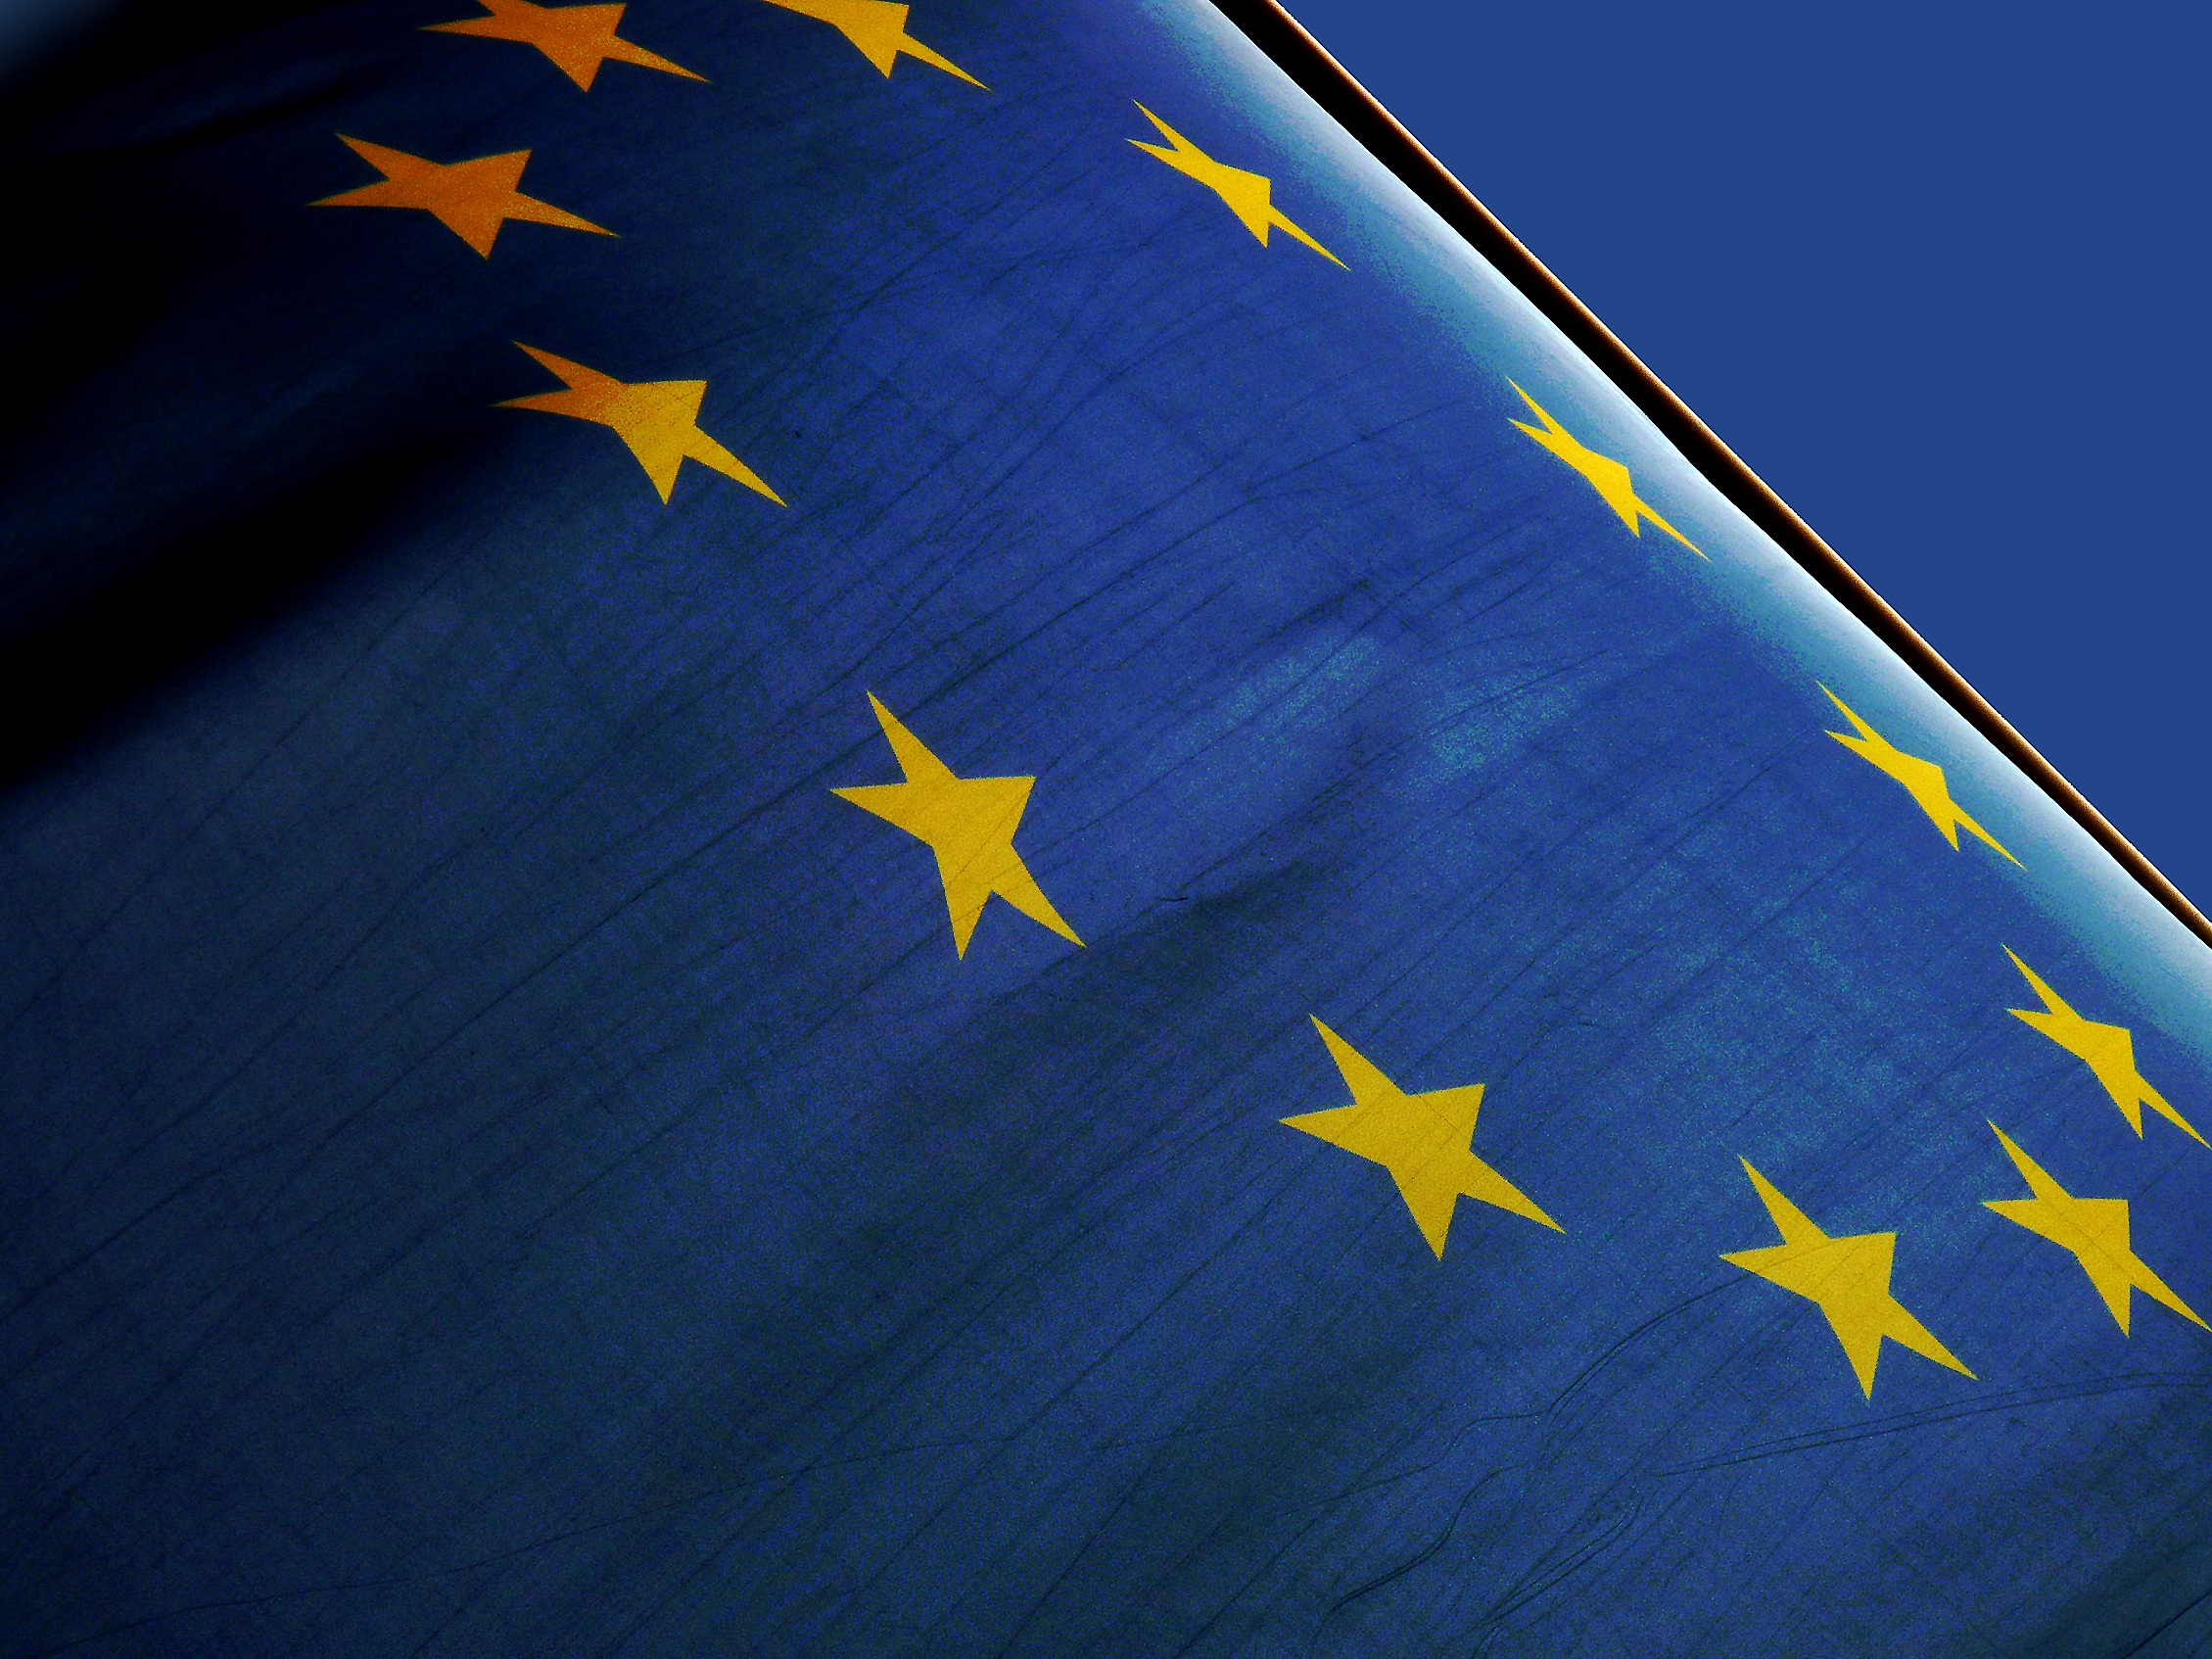
wing, sky, star, wind, country, airplane, aircraft, europe, line, reflection, vehicle, symbol, flight, space, flag, landmark, blue, yellow, note, emblem, mark, blow, flutter, europe flag, astronomical object, hoisted, national emblem, recognize, atmosphere of earth, computer wallpaper